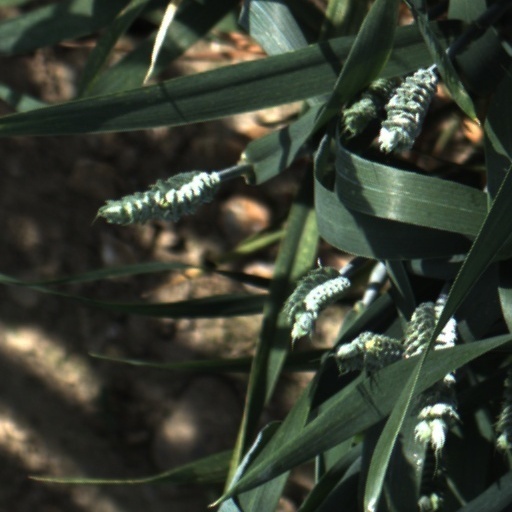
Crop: wheat